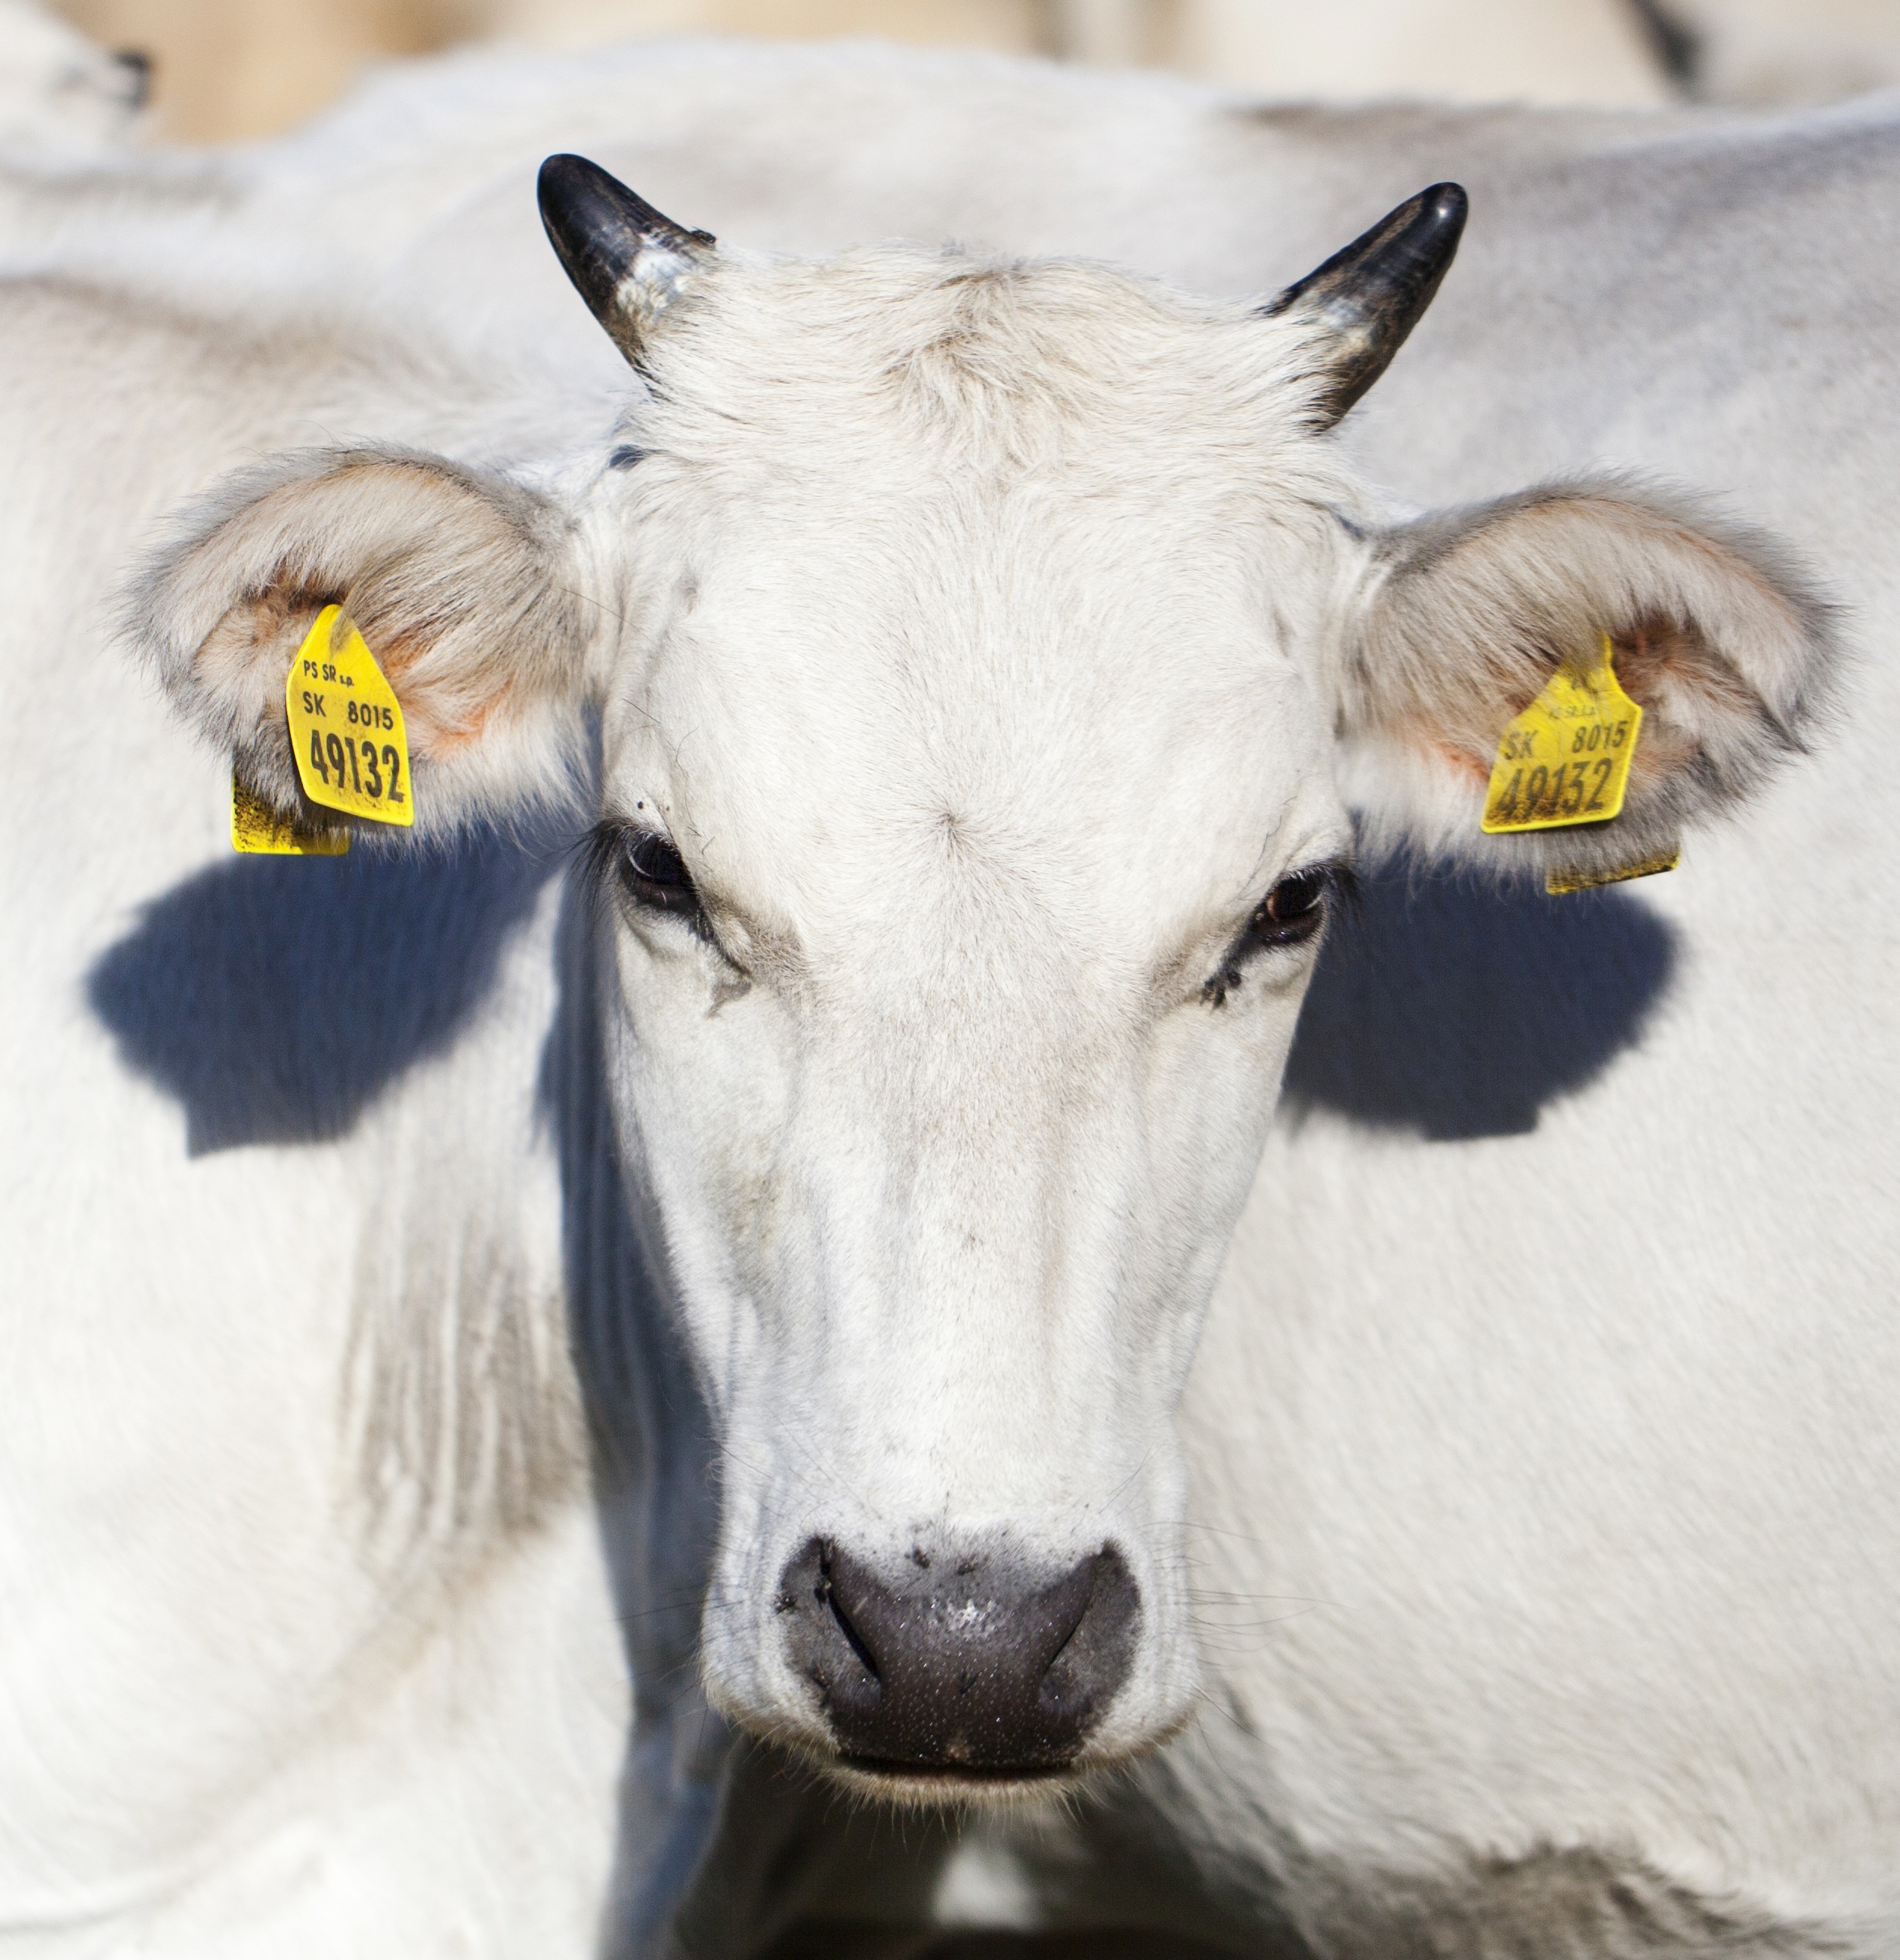
white, farm, goat, horn, pet, cow, mammal, mane, close up, goats, head, vertebrate, detail, economy, the head of the, the cows, cattle like mammal, horse like mammal, mustang horse, cow goat family